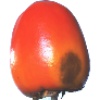
Label: kaki